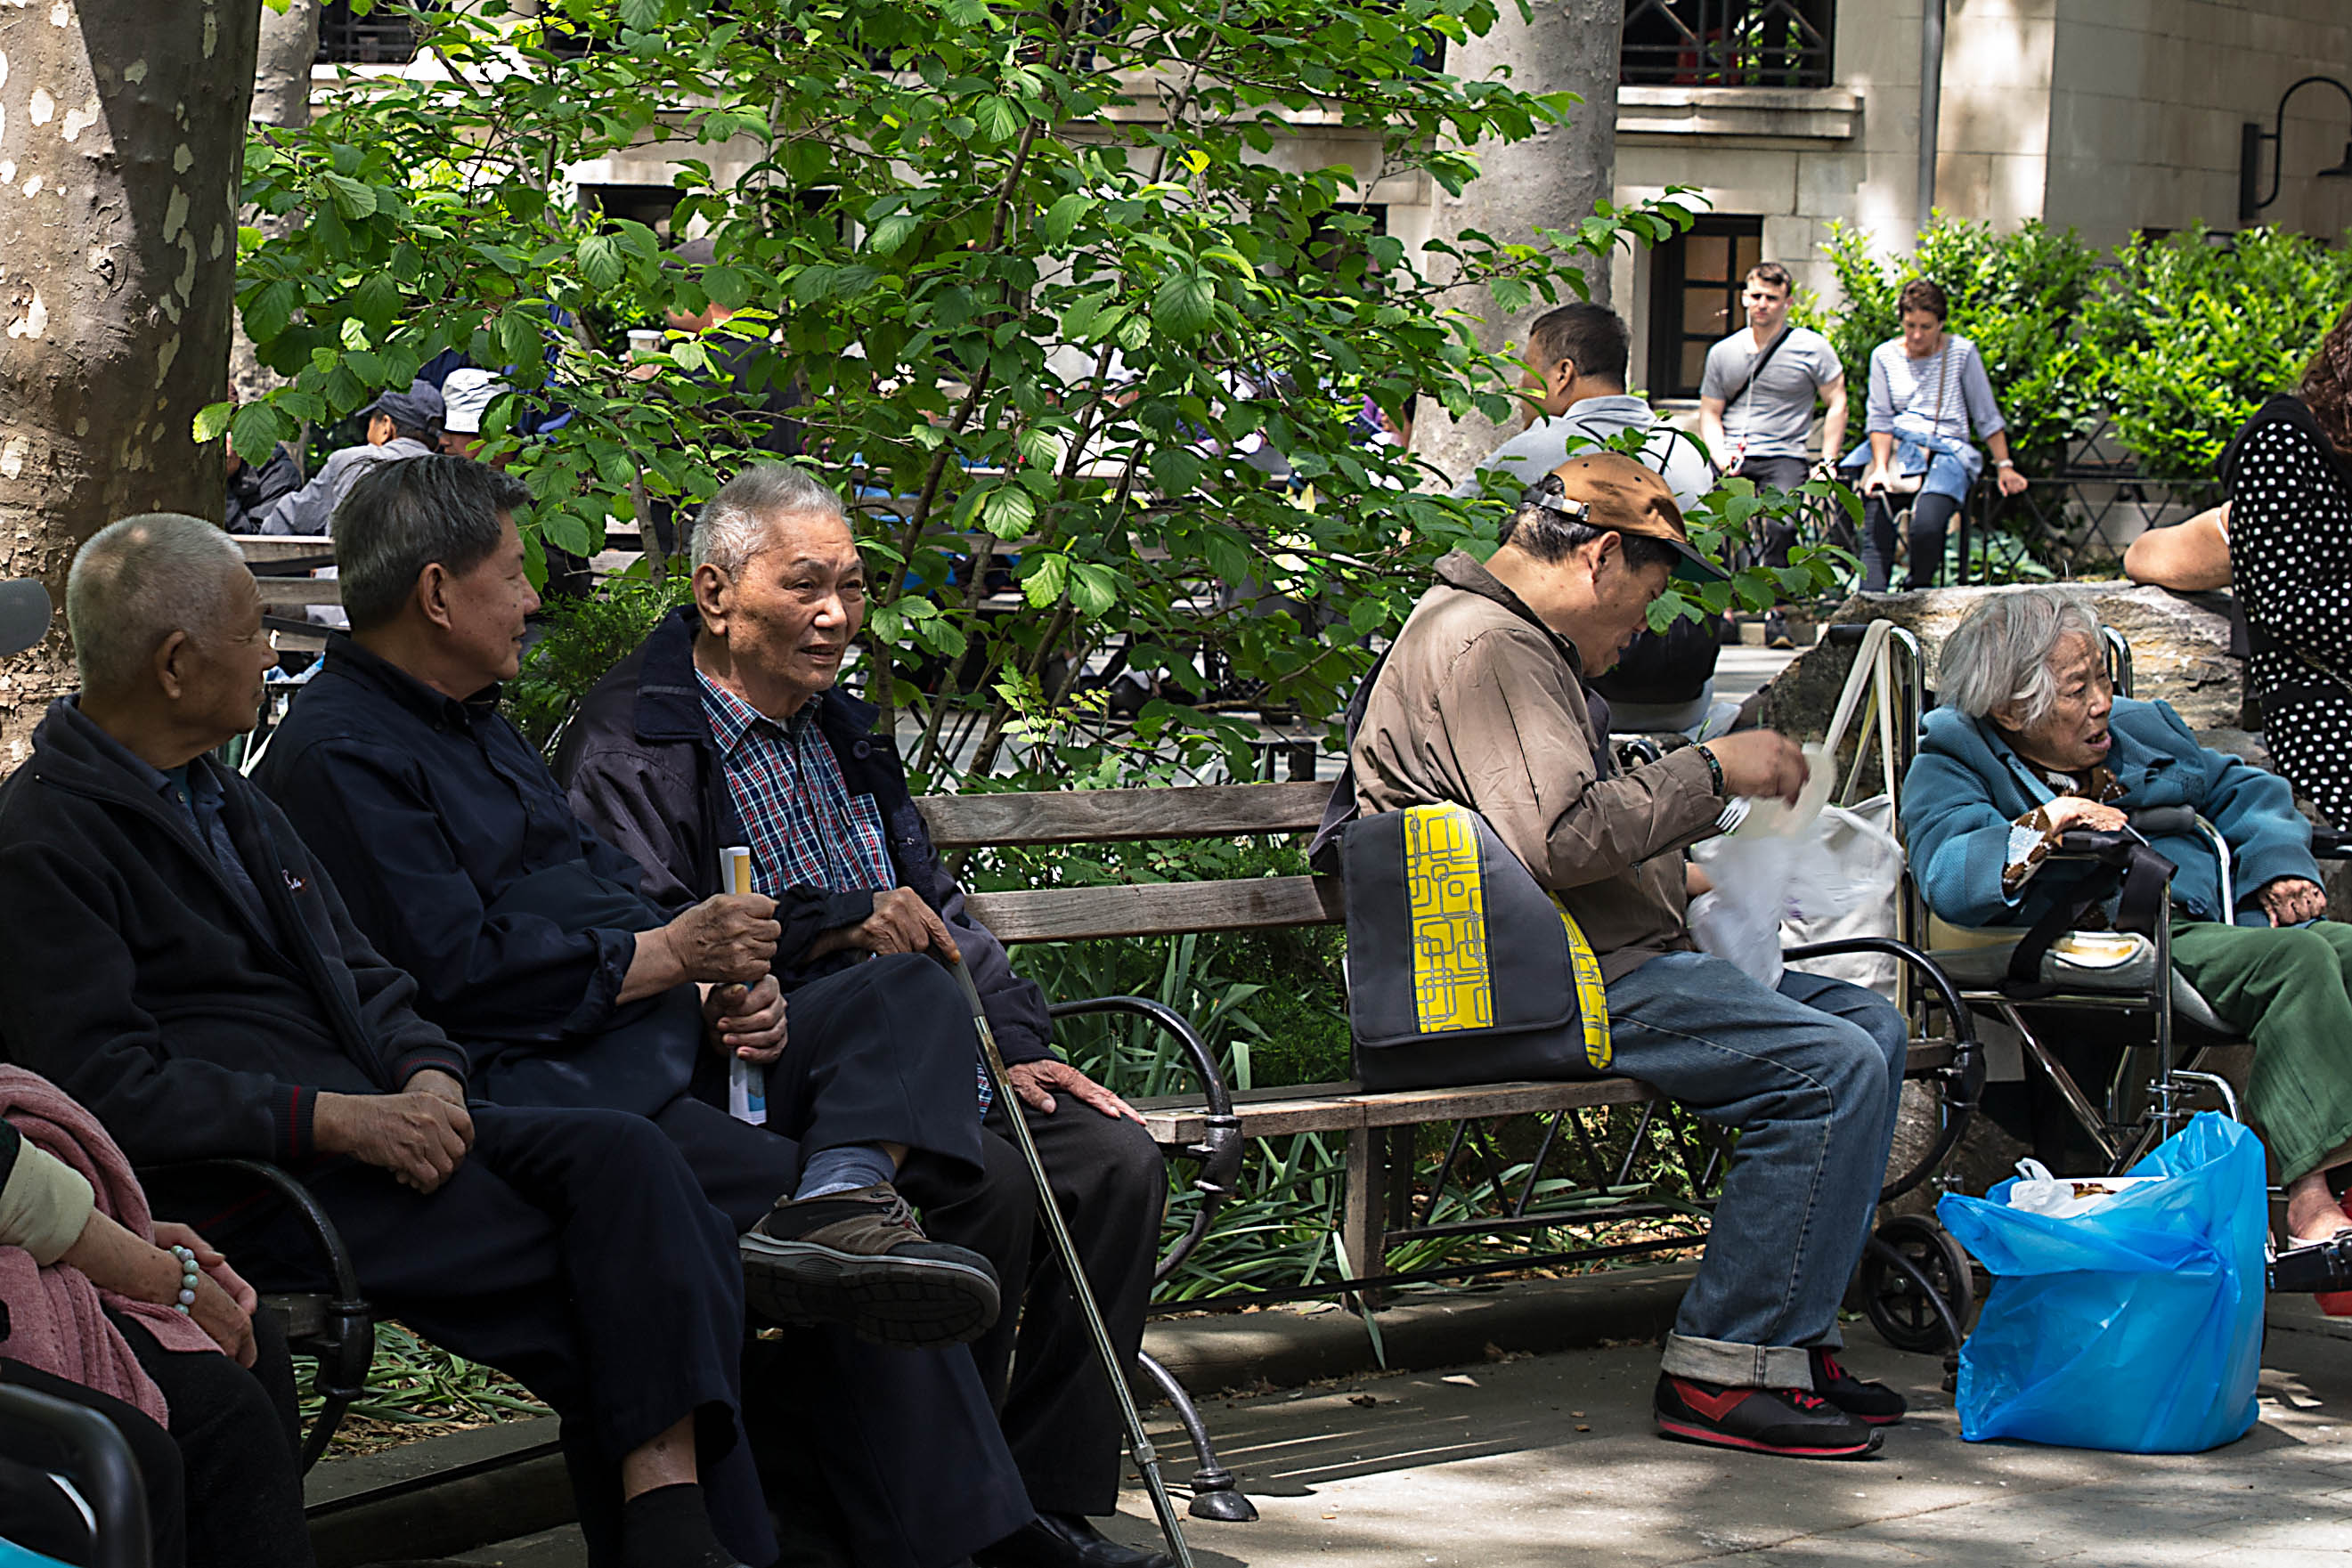
people, manhattan, crowd, community, streetphotography, newyork, ny, demonstration, chinatown, social group